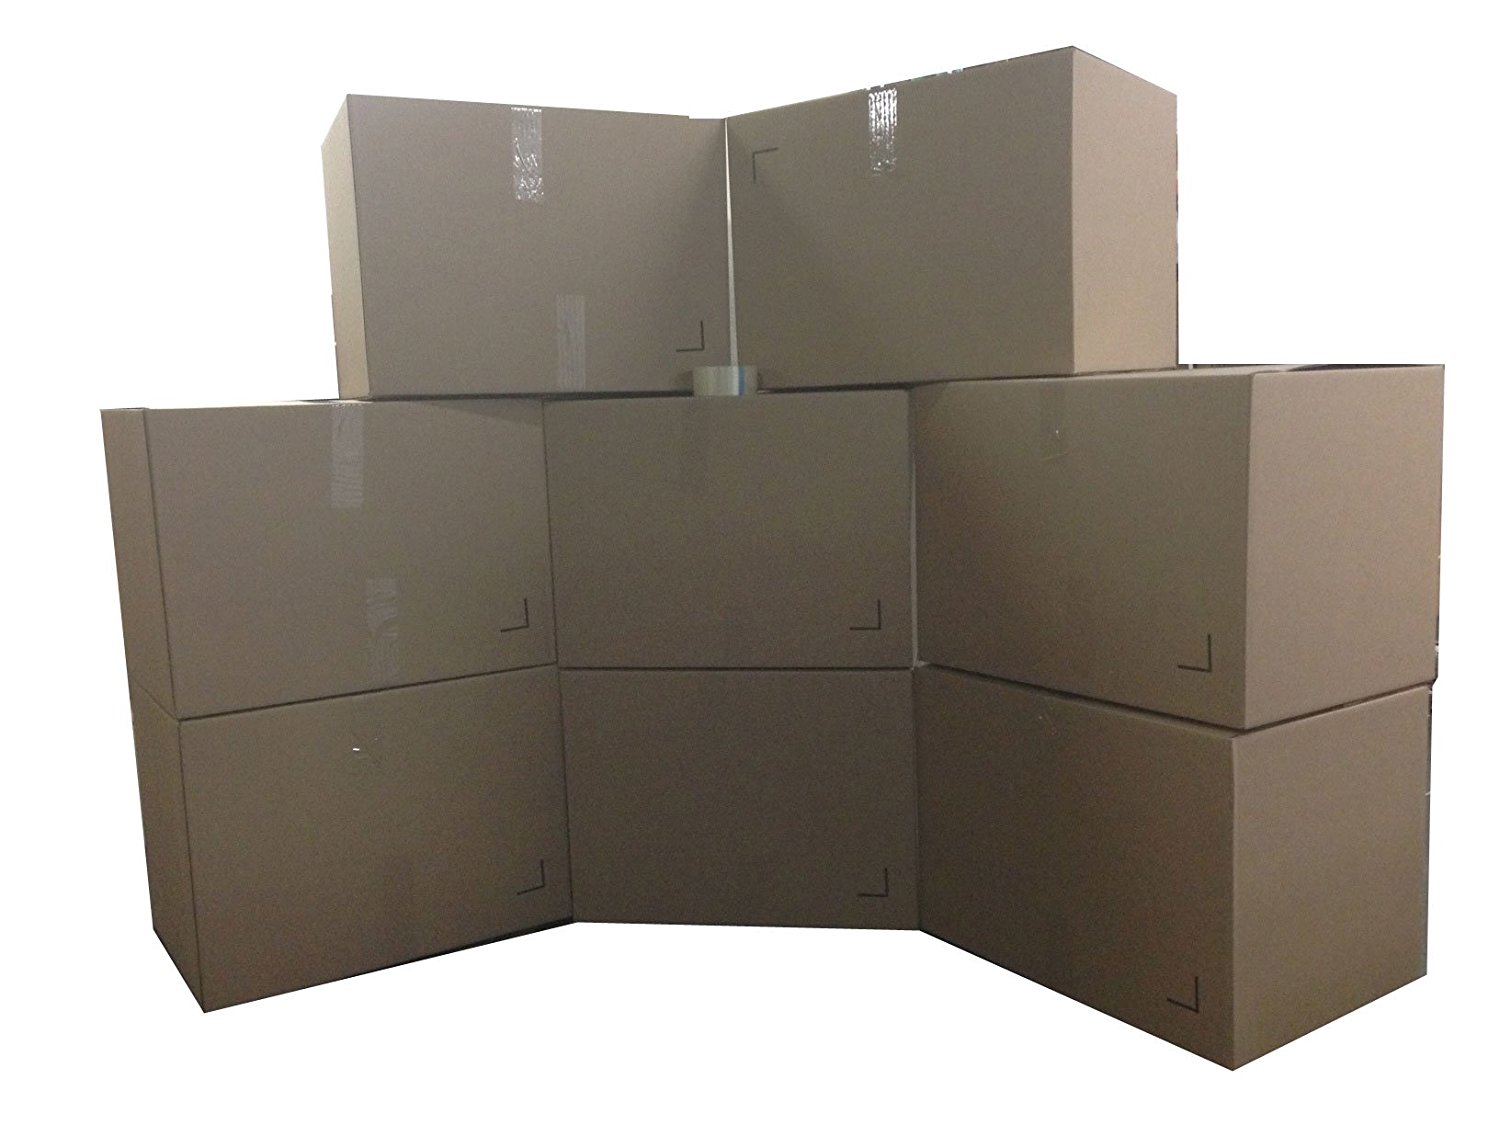
Label: cardboard